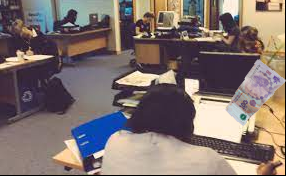
Denominación: 100